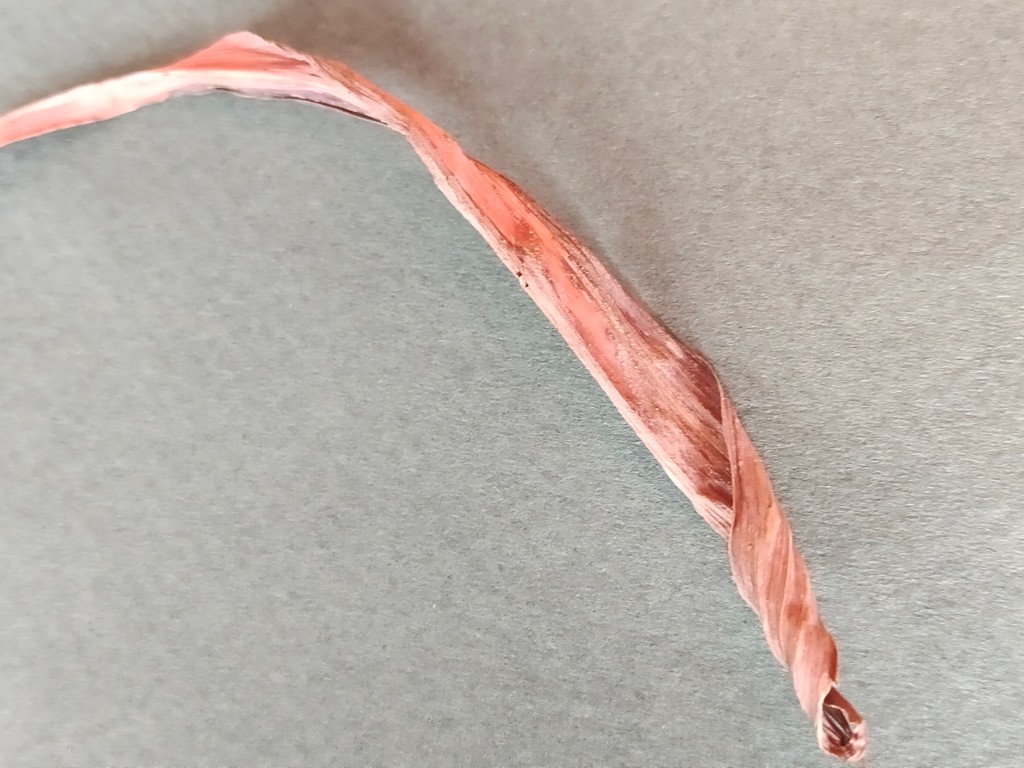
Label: Dried